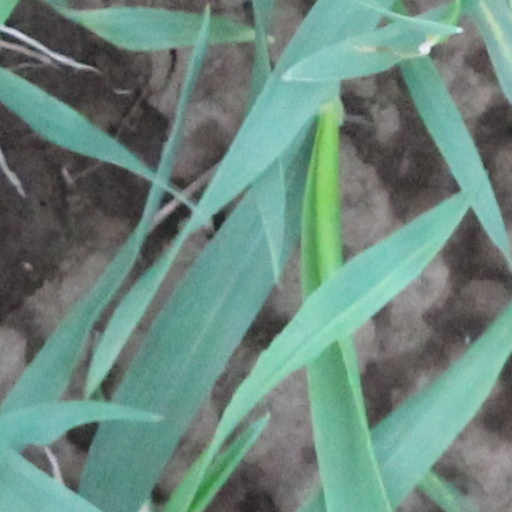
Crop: wheat